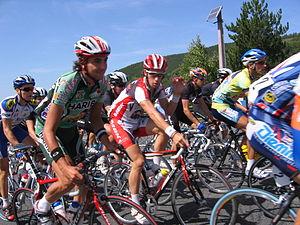
Le Tour du Gévaudan Occitanie est une course cycliste française qui réunissait les plus prometteurs cyclistes amateurs des années 1980 - 1990, avant de disparaître. L'épreuve renaît en 2006 avec pour ambition de devenir rapidement une épreuve réservée aux professionnels. Elle rentre dans le calendrier de l'UCI Europe Tour en 2009. Toutefois le calendrier international 2015 conduit à l'annulation de l'épreuve, pour revenir l'année suivante mais en niveau national uniquement.